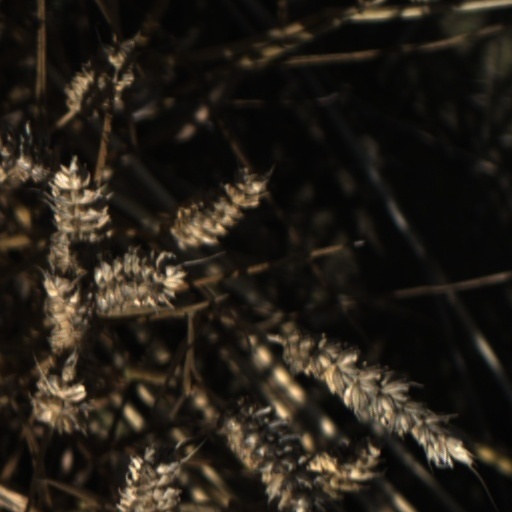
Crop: wheat